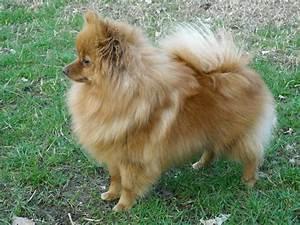
dog